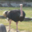
Label: bird